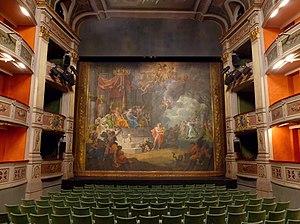
Vue de la salle de spectacle du théâtre de Chambéry avec le rideau d'Orphée, en Savoie.
Le département de la Savoie est un département français de la région Auvergne-Rhône-Alpes, dont le chef-lieu est la ville de Chambéry. Ses habitants sont connus sous le nom de Savoyards. L'Insee et La Poste lui attribuent le code 73.
Le théâtre Charles Dullin est un théâtre situé en France sur la commune de Chambéry dans le département de la Savoie en région Auvergne-Rhône-Alpes
La culture en Savoie désigne tous les aspects d'ordre culturel présent dans le département français de la Savoie en région Auvergne-Rhône-Alpes.